Toggle switch (widget)

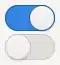
On/off states of GTK's toggle switch widget.

A toggle switch is a graphical control element that allows the user to make a choice between two mutually exclusive states (such as on/off). Originally toggle switches were used primary in touchscreen-based user interfaces, but they have later become commonplace in desktop and web applications.